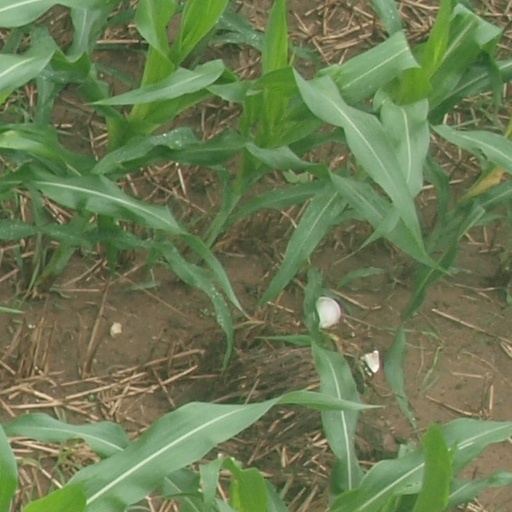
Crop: maize; corn